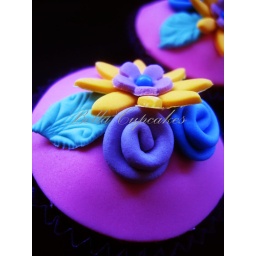
Part of the pooh bear cupcake towerCupcakes have been inspired by the gorgeous Kylie Lambert beauiful garden and butterfly cupcakes.